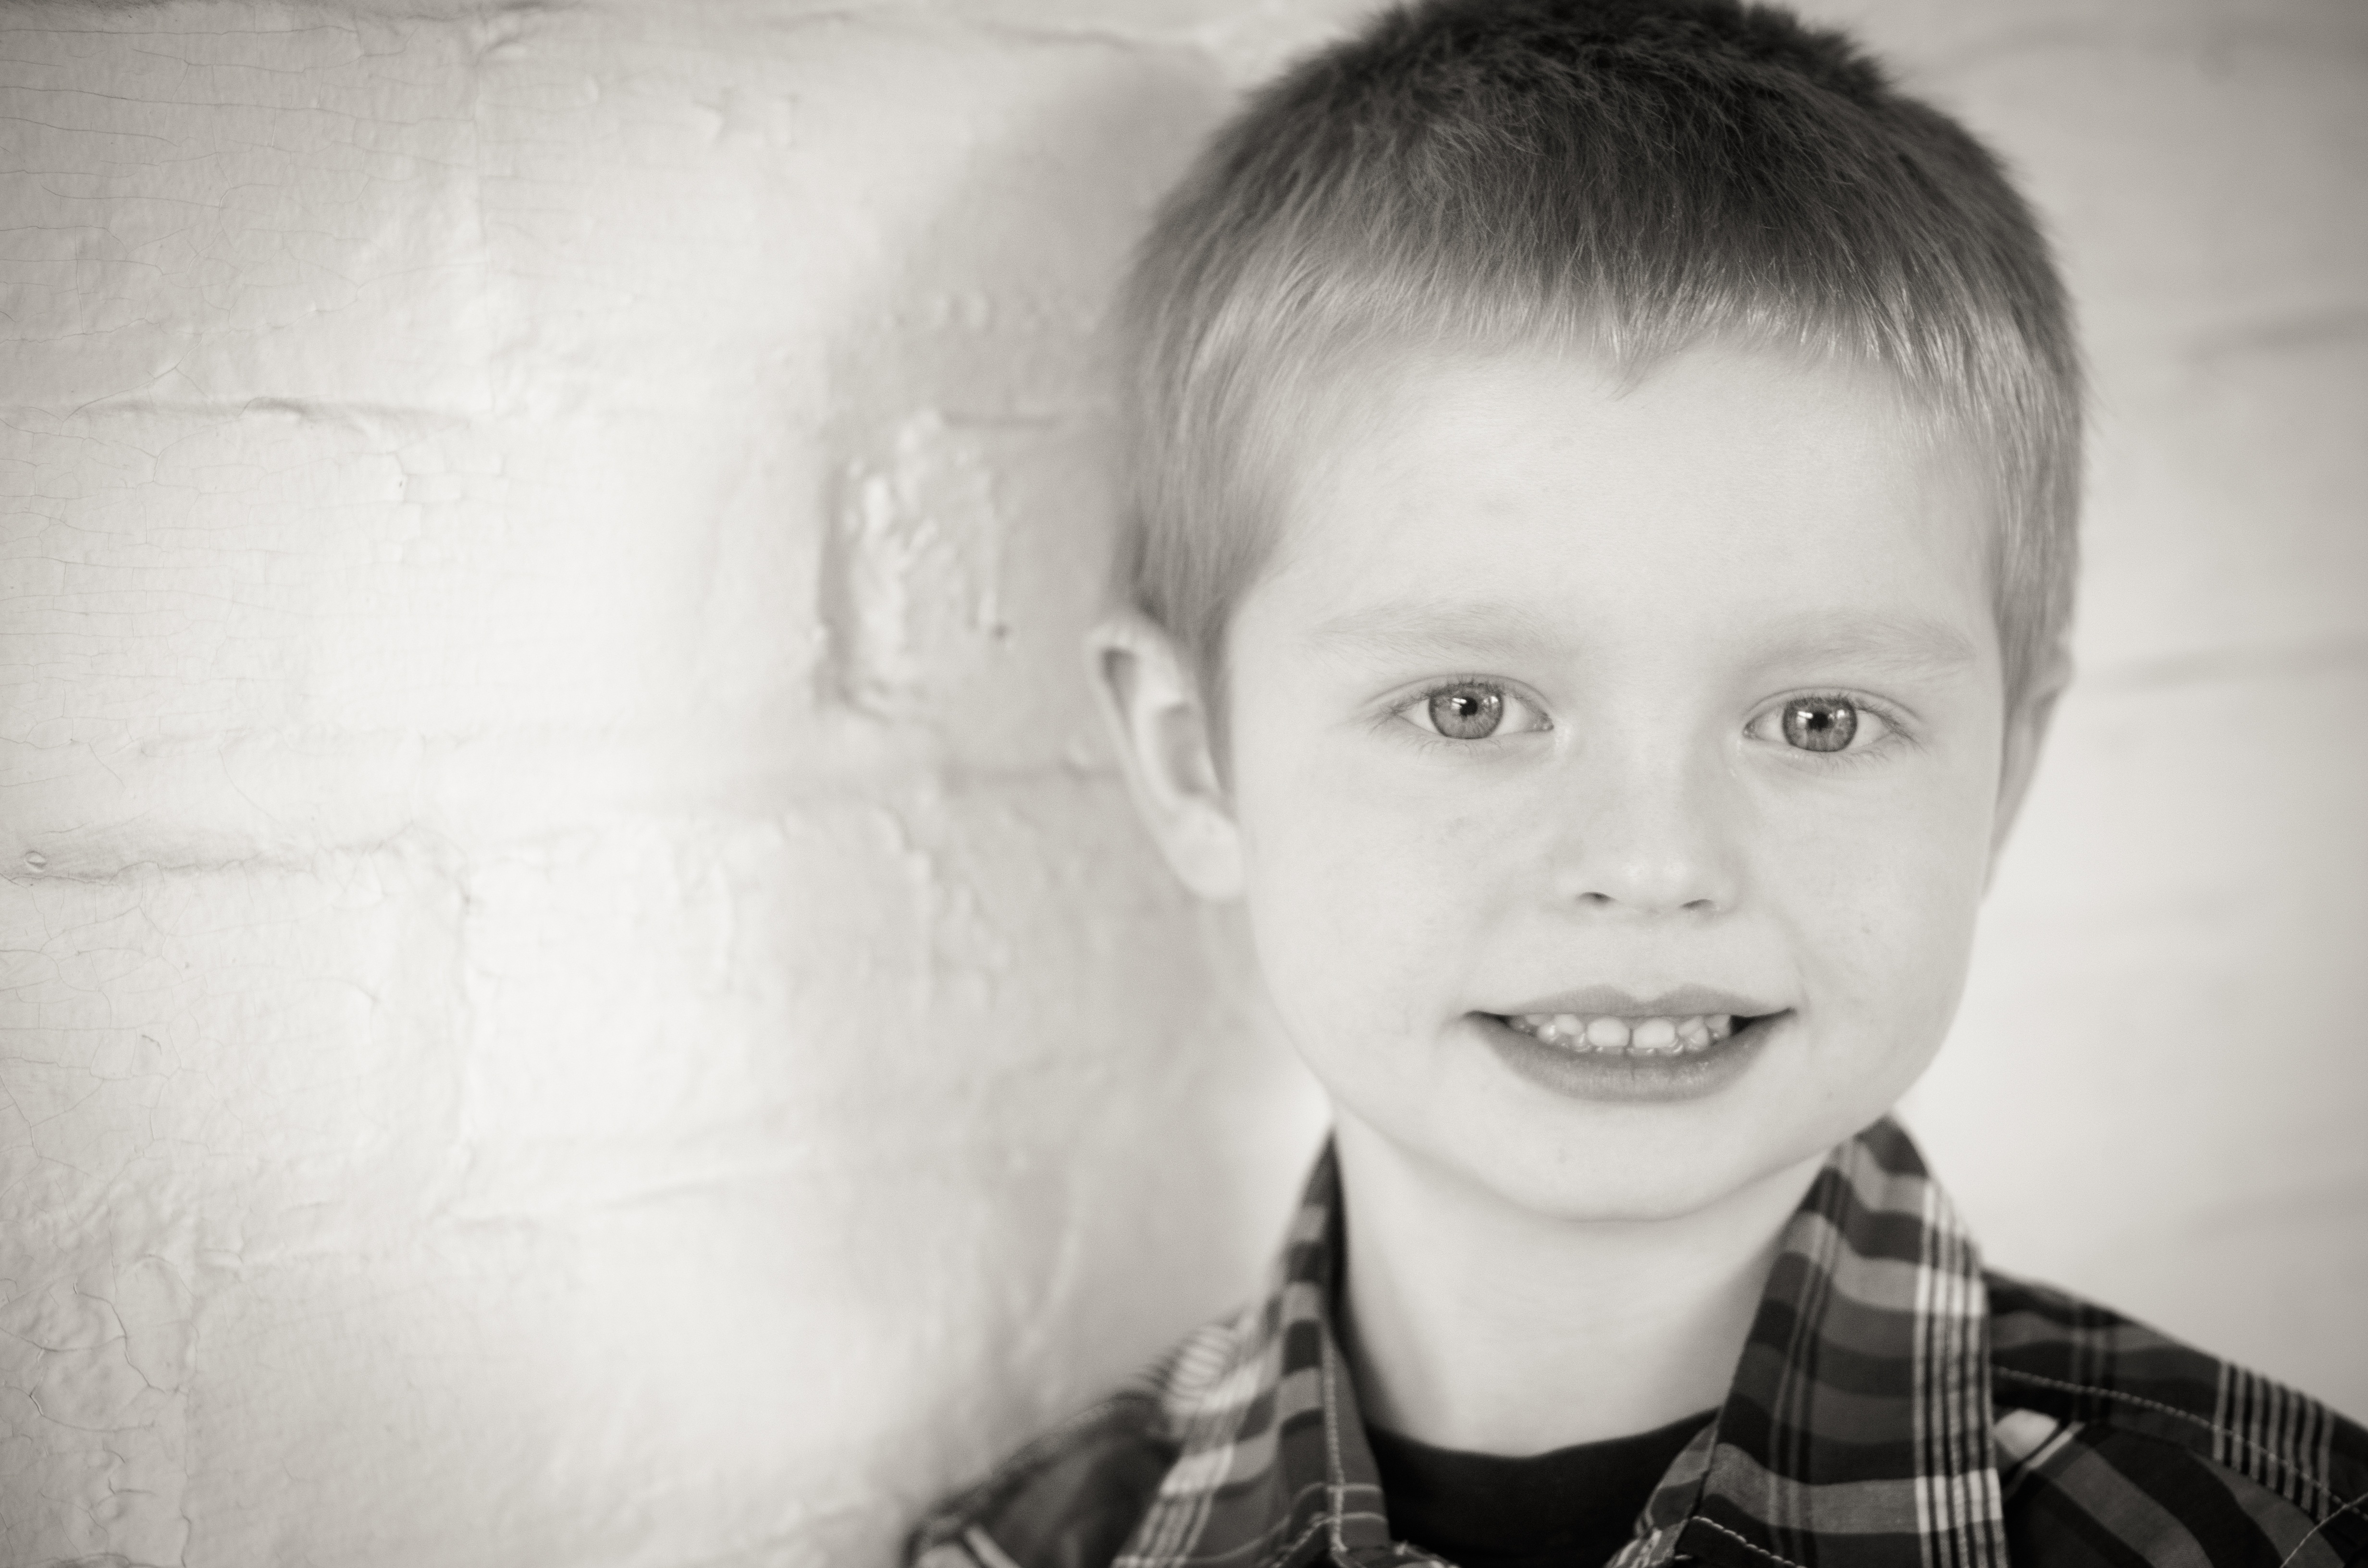
person, black and white, white, photography, boy, kid, cute, male, portrait, young, child, black, monochrome, facial expression, smile, face, happy, happiness, cool, infant, toddler, eye, head, photograph, skin, emotion, happy child, photo shoot, little boy, monochrome photography, portrait photography